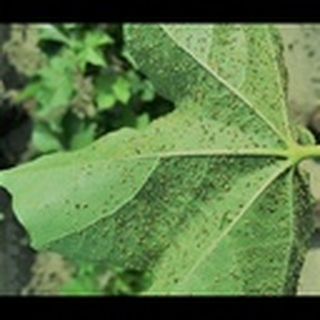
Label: cotton_aphids